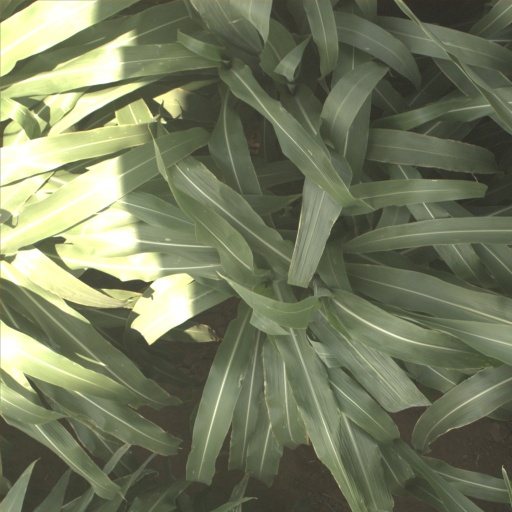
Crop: sorghum